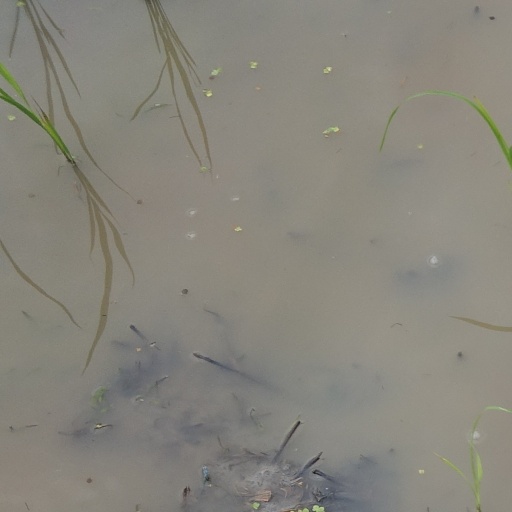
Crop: rice